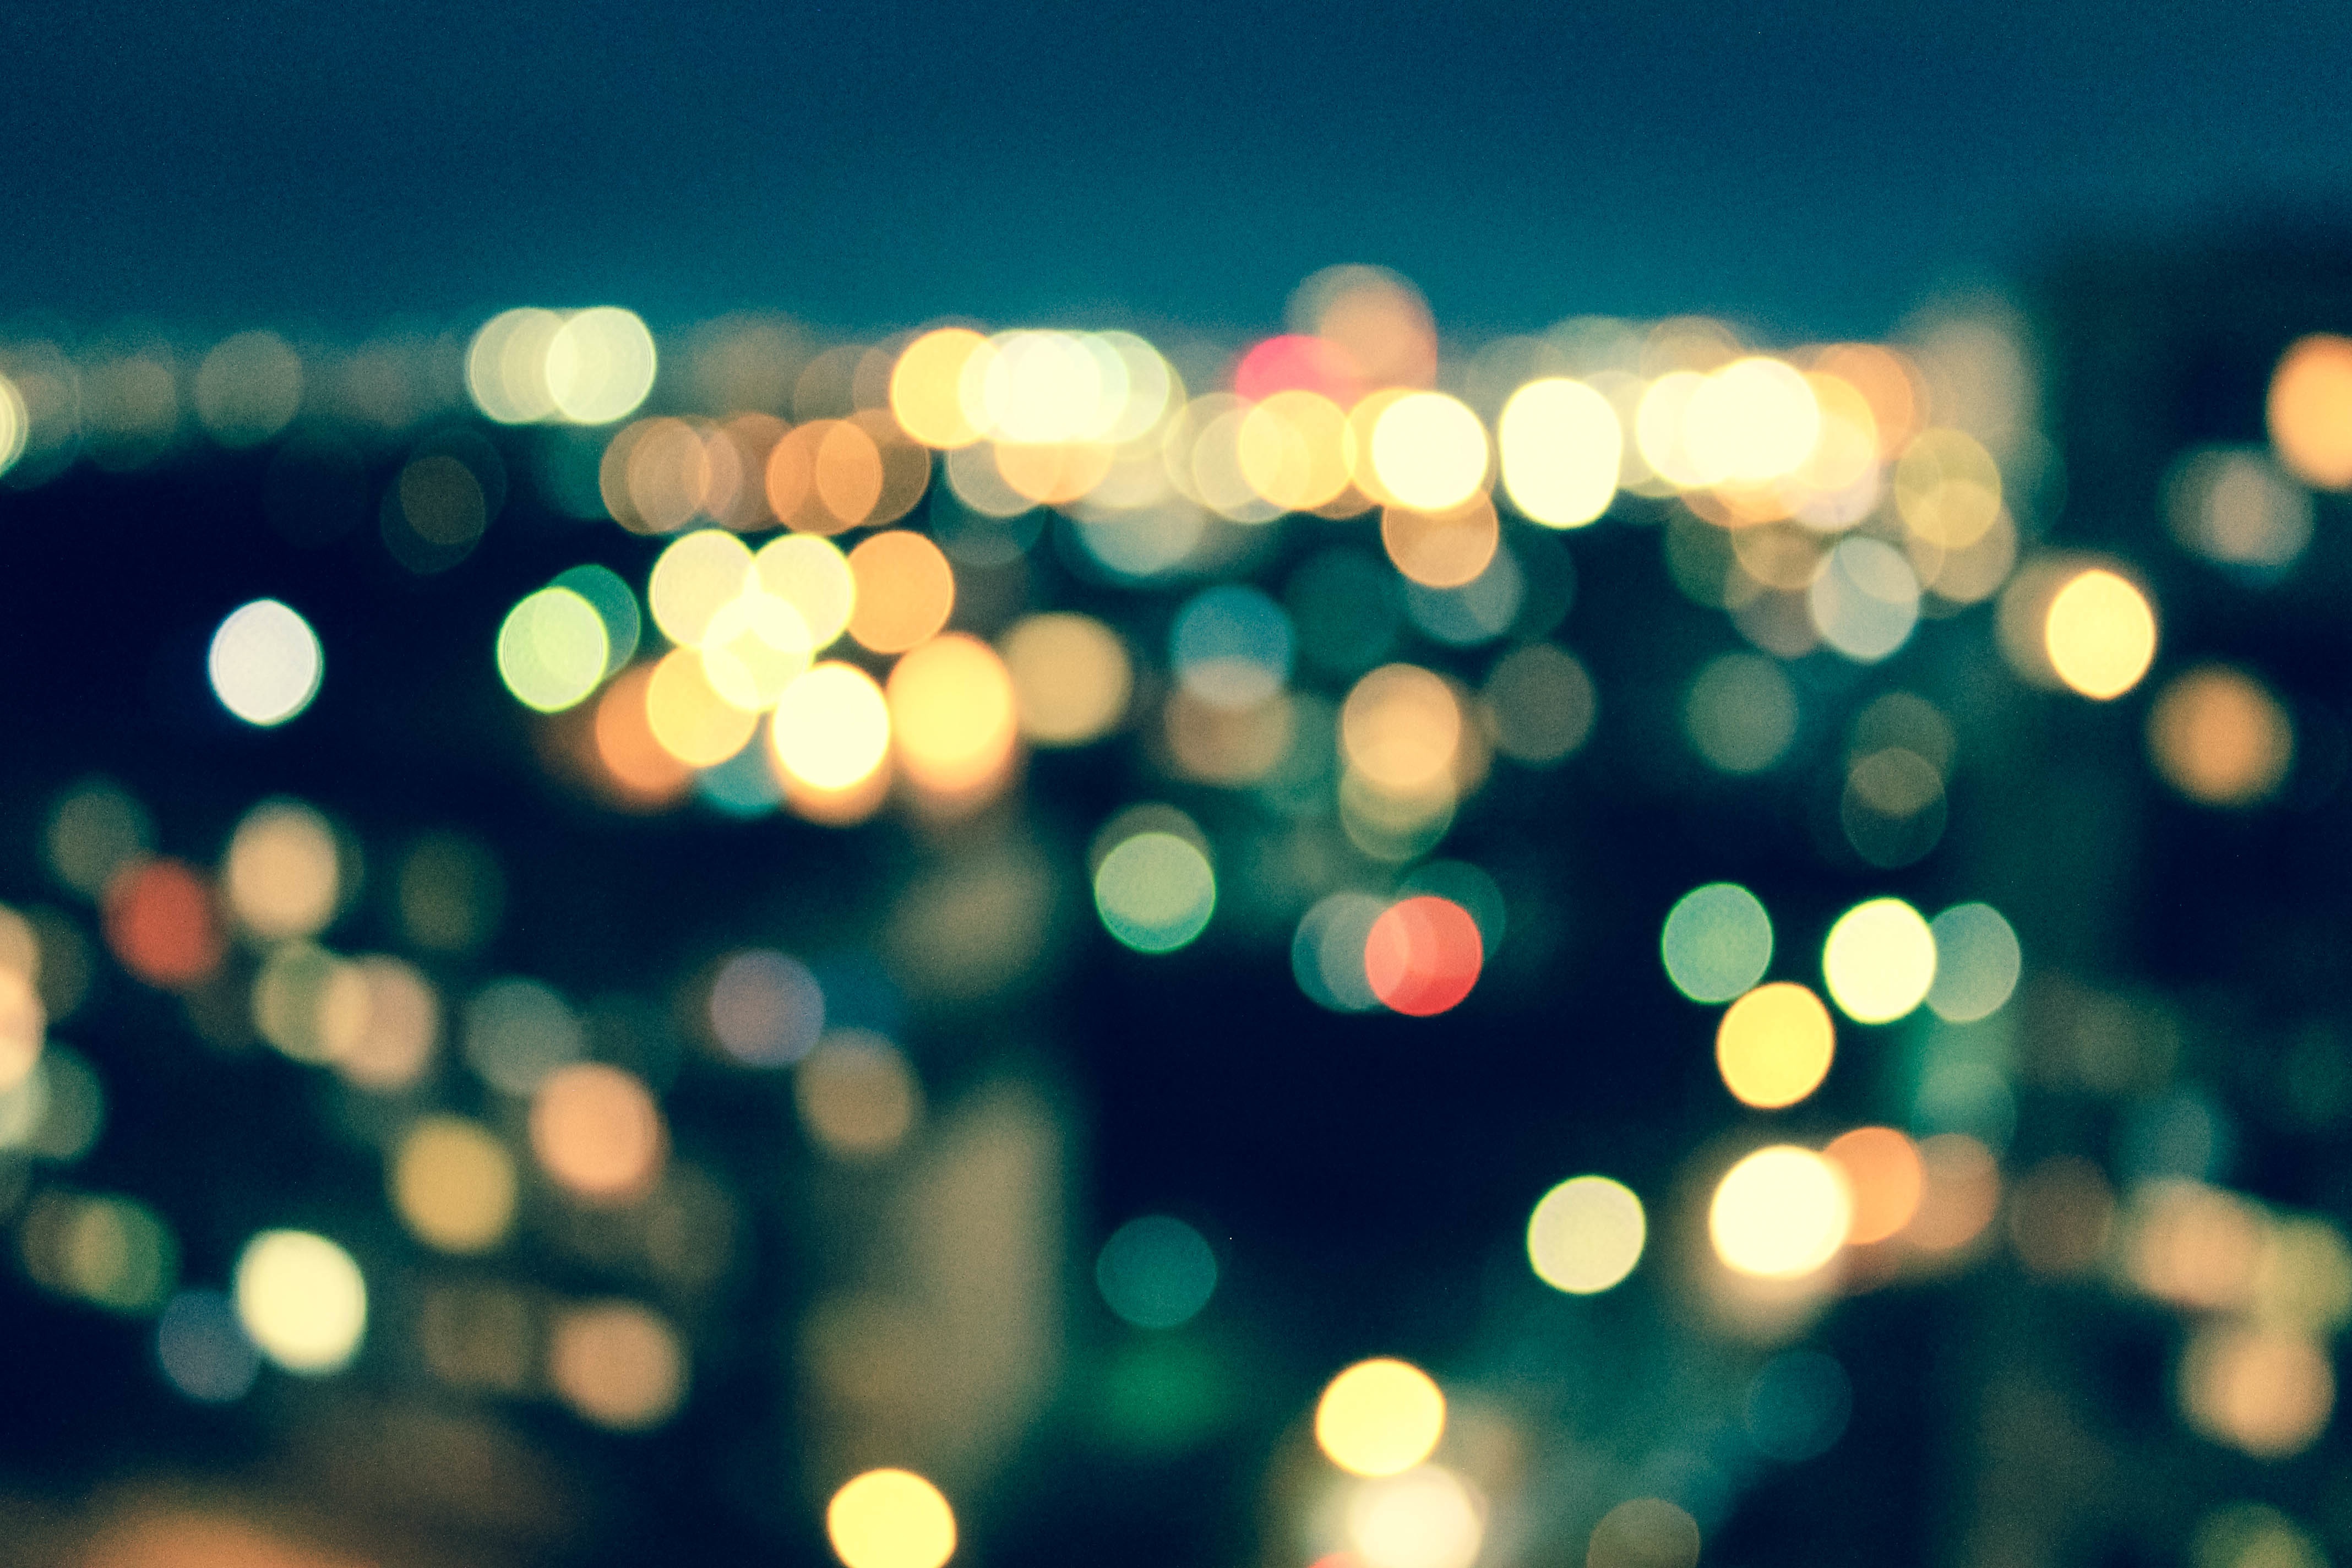
light, sky, night, sunlight, reflection, color, darkness, lighting, circle, lens flare, shape, macro photography